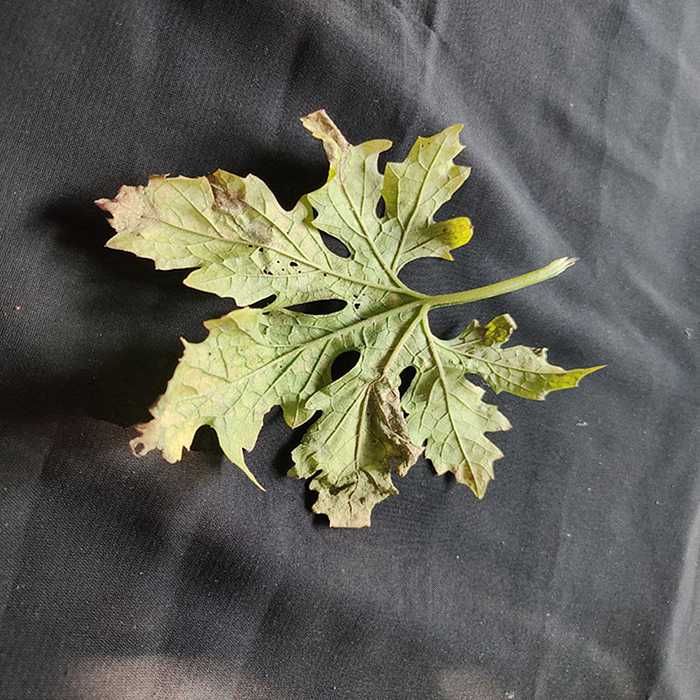
Plant: Bitter Gourd
Label: Mosaic virus